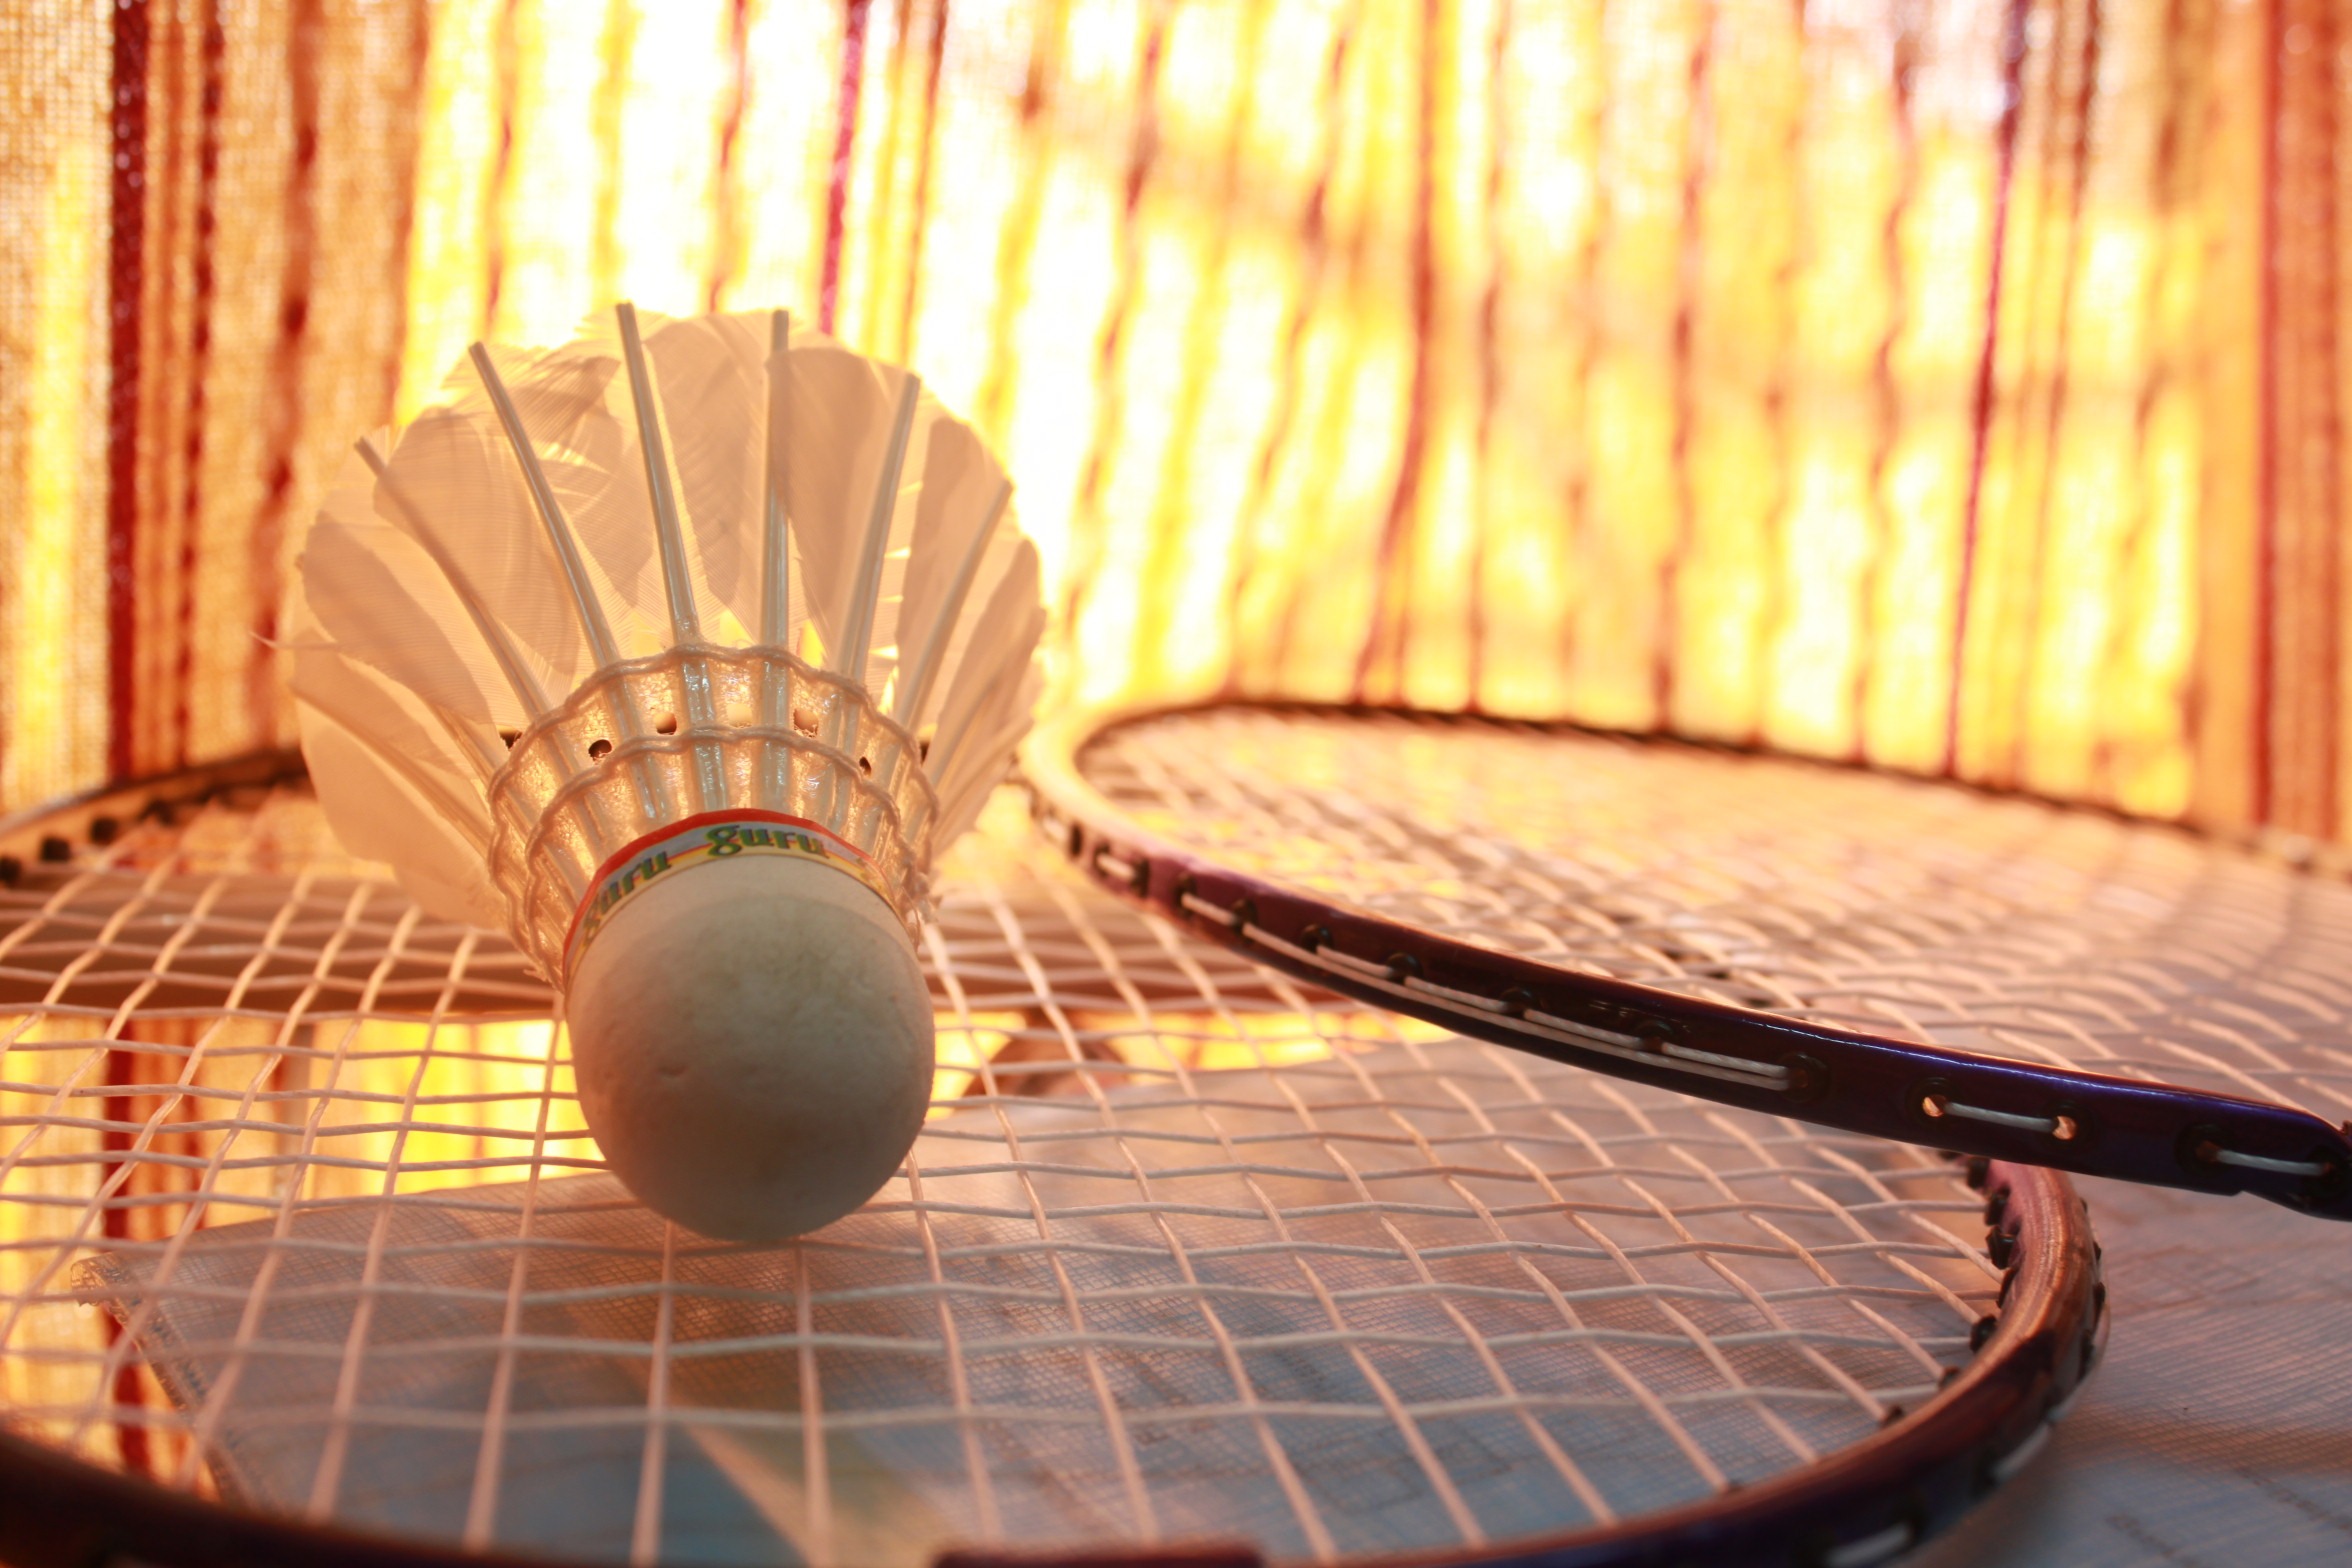
table, light, wood, game, lighting, interior design, sports, badminton, racquet, shuttlecock, plucked string instruments